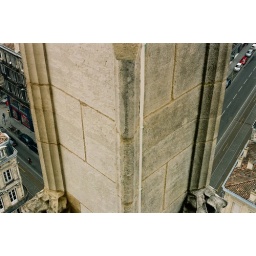
crossing the road in a red skirt